Fall of Singapore

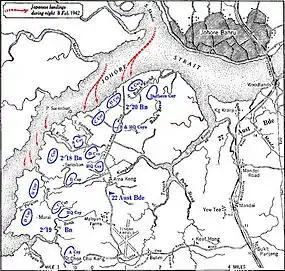
Map, depicting Japanese crossing the Johor straits to land on the Northwest side of Singapore

Blowing up the causeway had delayed the Japanese attack for over a week. Prior to the main assault, the Australians were subjected to an intense artillery bombardment. Over a period of 15 hours, starting at 23:00 on 8 February 1942, Yamashita's heavy guns fired a bombardment of 88,000 shells (200 rounds per gun) along the straits, cutting telephone lines and isolating forward units. The British had the means to conduct counter-battery fire opposite the Australians that would have caused casualties and disruption among the Japanese assault troops. The bombardment of the Australians was not seen as a prelude to attack—Malaya Command believed that it would last several days and would later switch its focus to the north-east, despite its ferocity exceeding anything the Allies had experienced thus far in the campaign; no order was passed to the Commonwealth artillery units to bombard possible Japanese assembly areas.